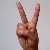
The image shows a hand gesture representing the letter 'V' in Indian Sign Language.